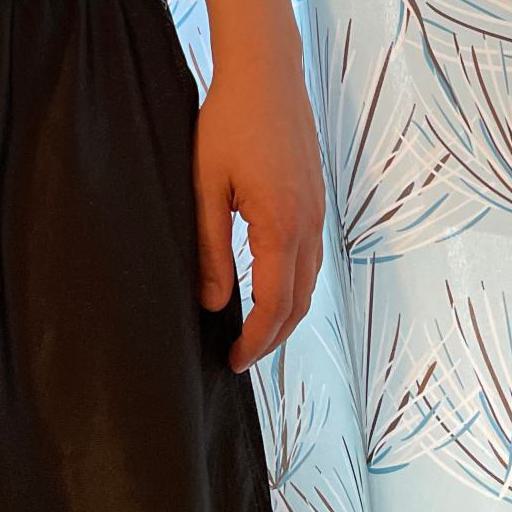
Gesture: no_gesture